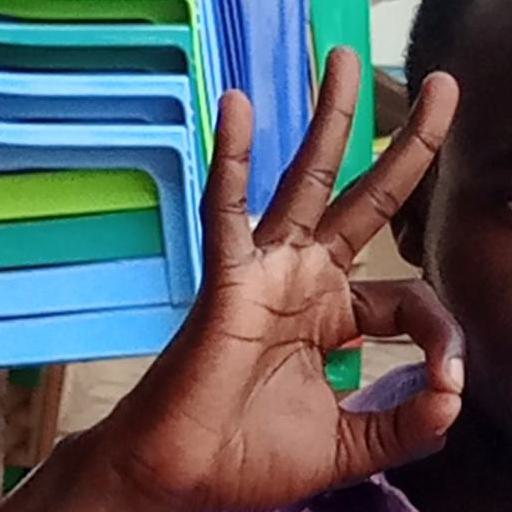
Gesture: ok